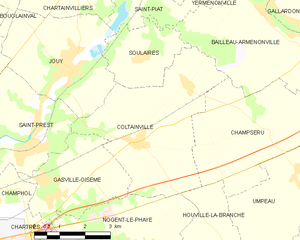
Carte de Coltainville et des communes limitrophes.
Coltainville est une commune française située dans le département d'Eure-et-Loir en région Centre-Val de Loire.